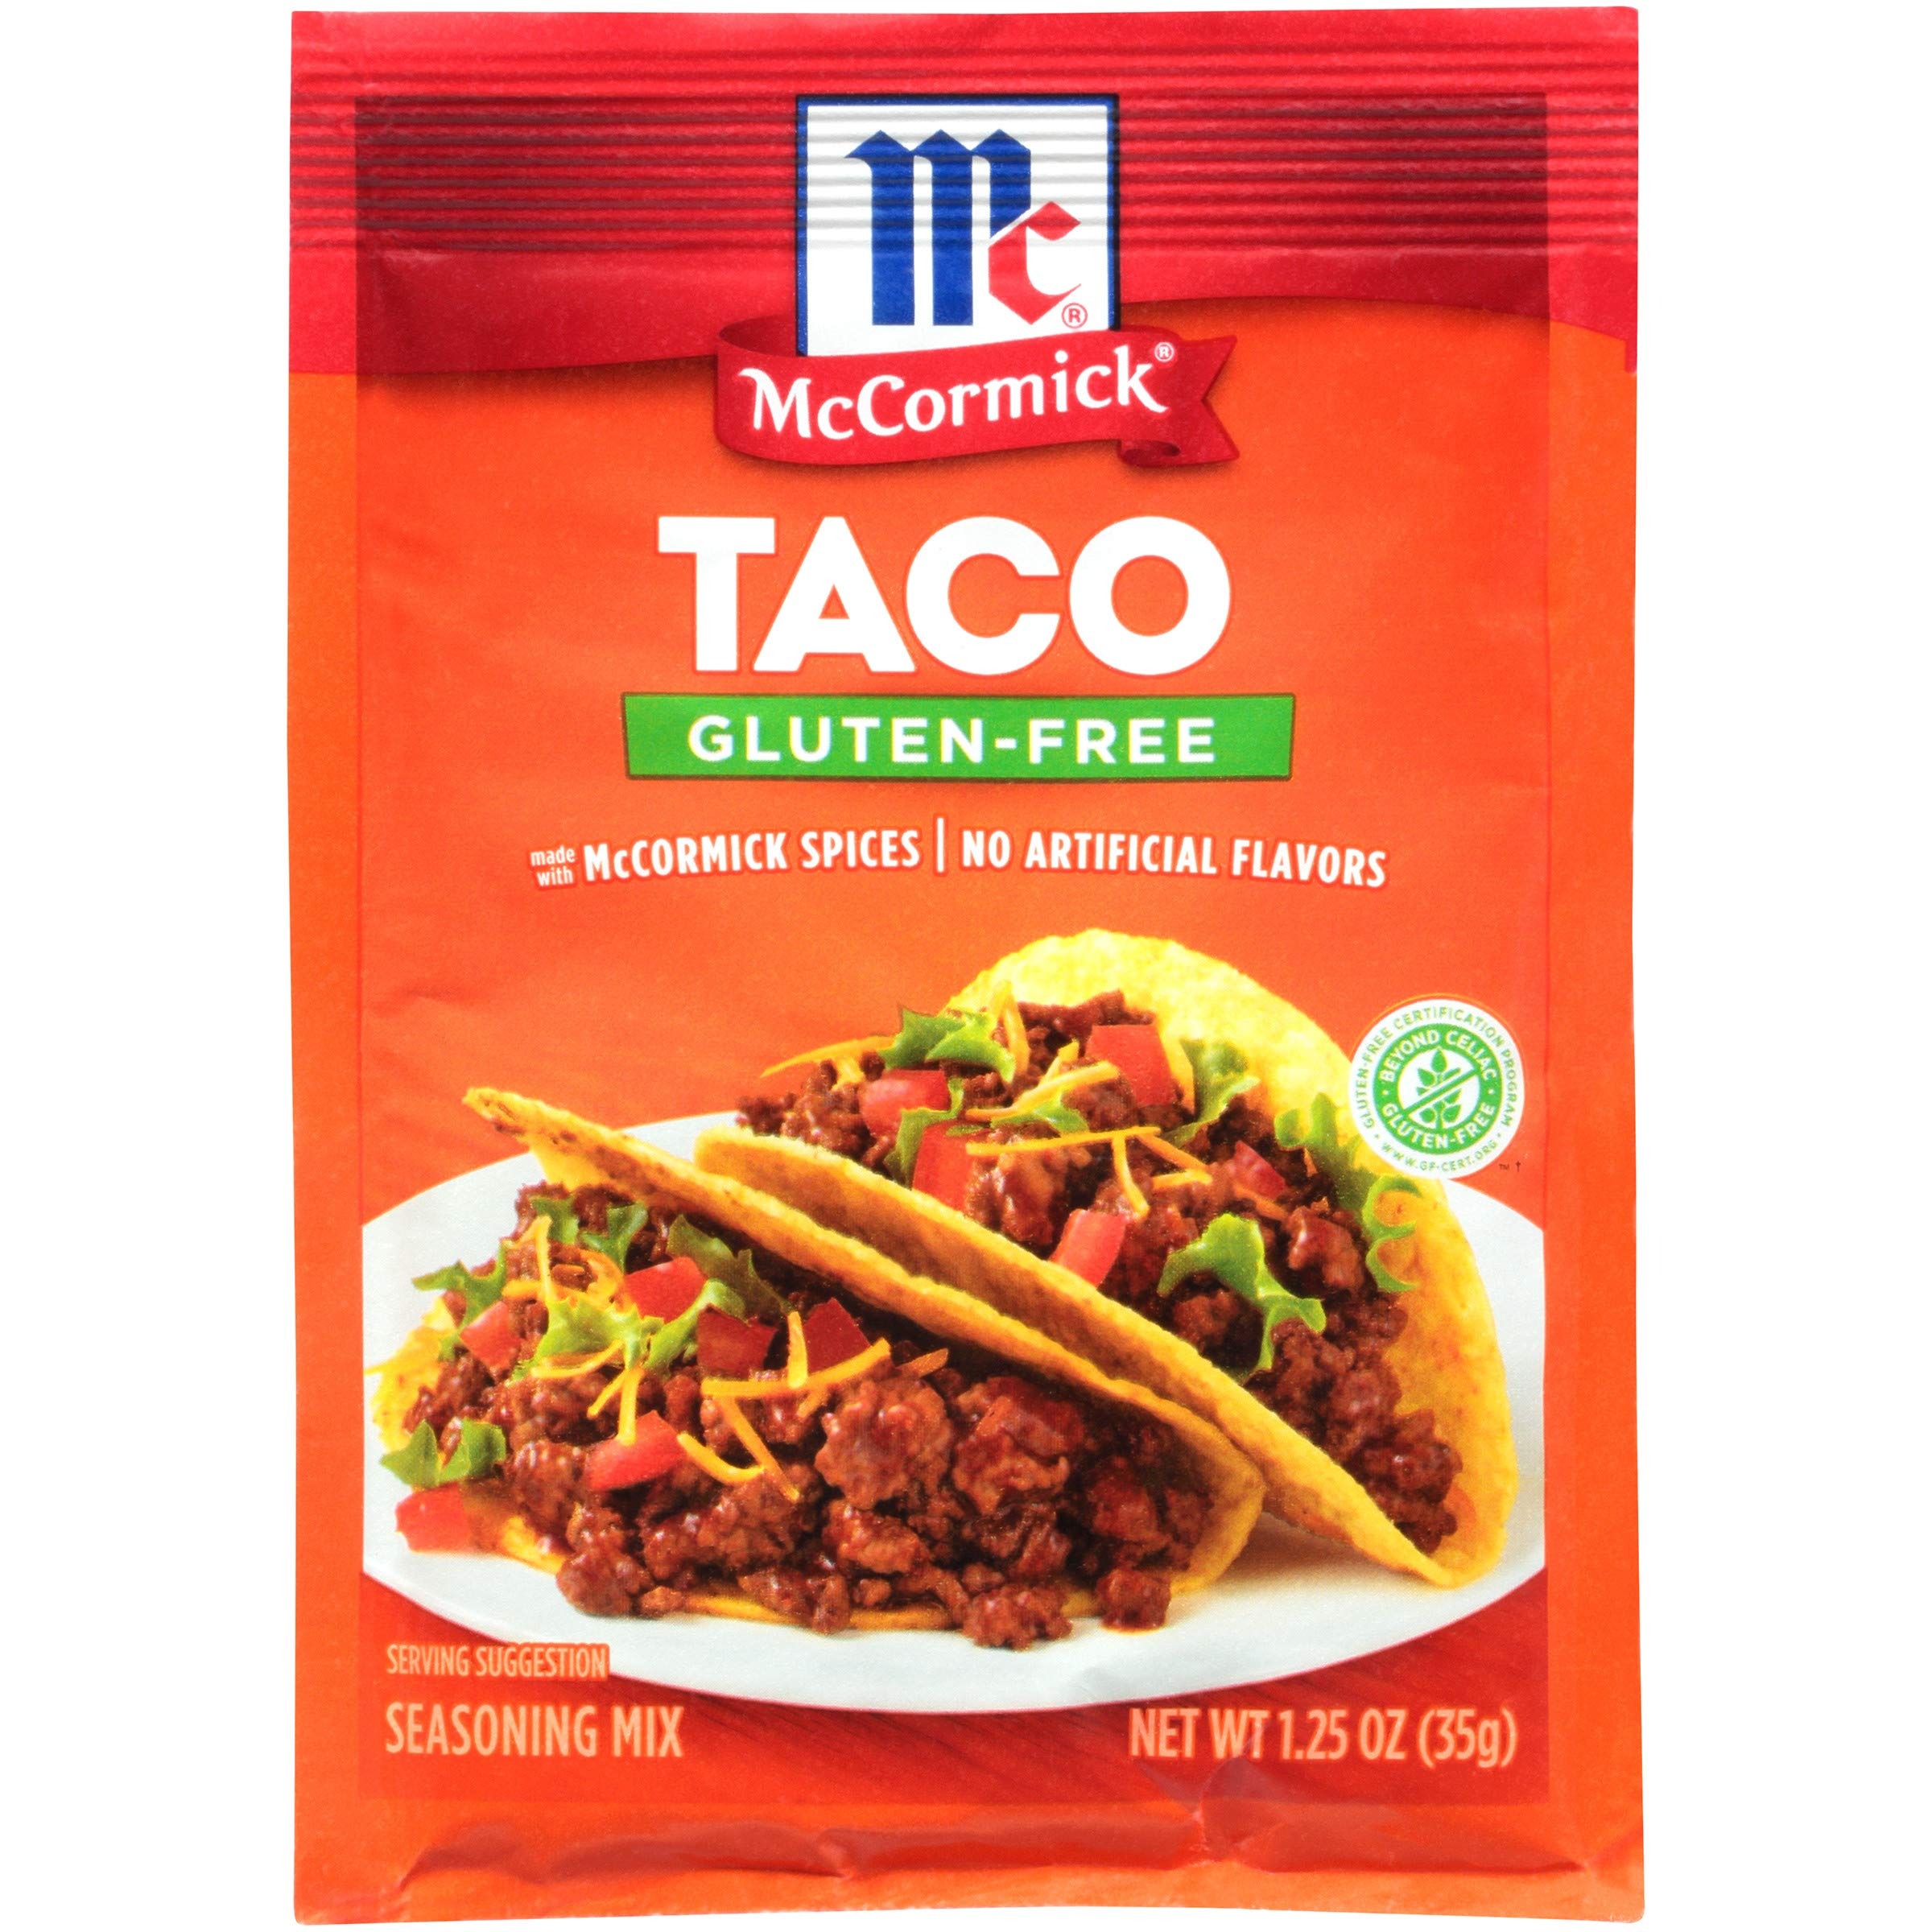
Item Name: McCormick GLUTEN-FREE Taco Seasoning Mix 1.25oz (8 Pack)
Bullet Point: 8- 1.25oz Packet of Gluten-Free TACO Seasoning Mix by McCormick
Value: 8.0
Unit: Count

Price: 9.09